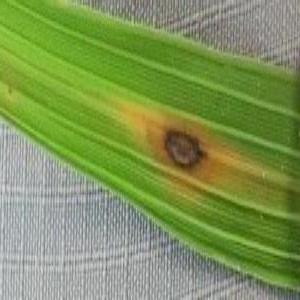
Disease: Brownspot